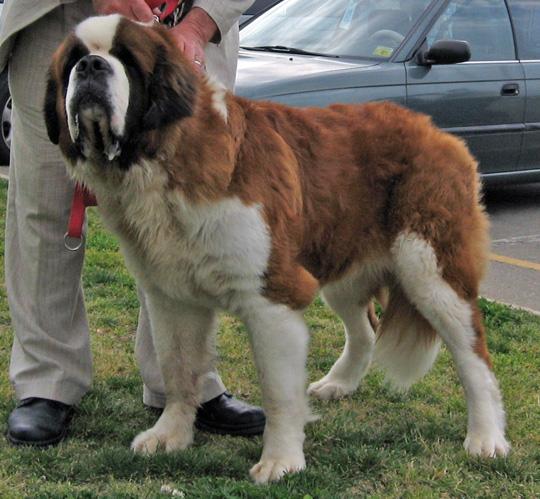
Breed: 211-n000068-Saint_Bernard